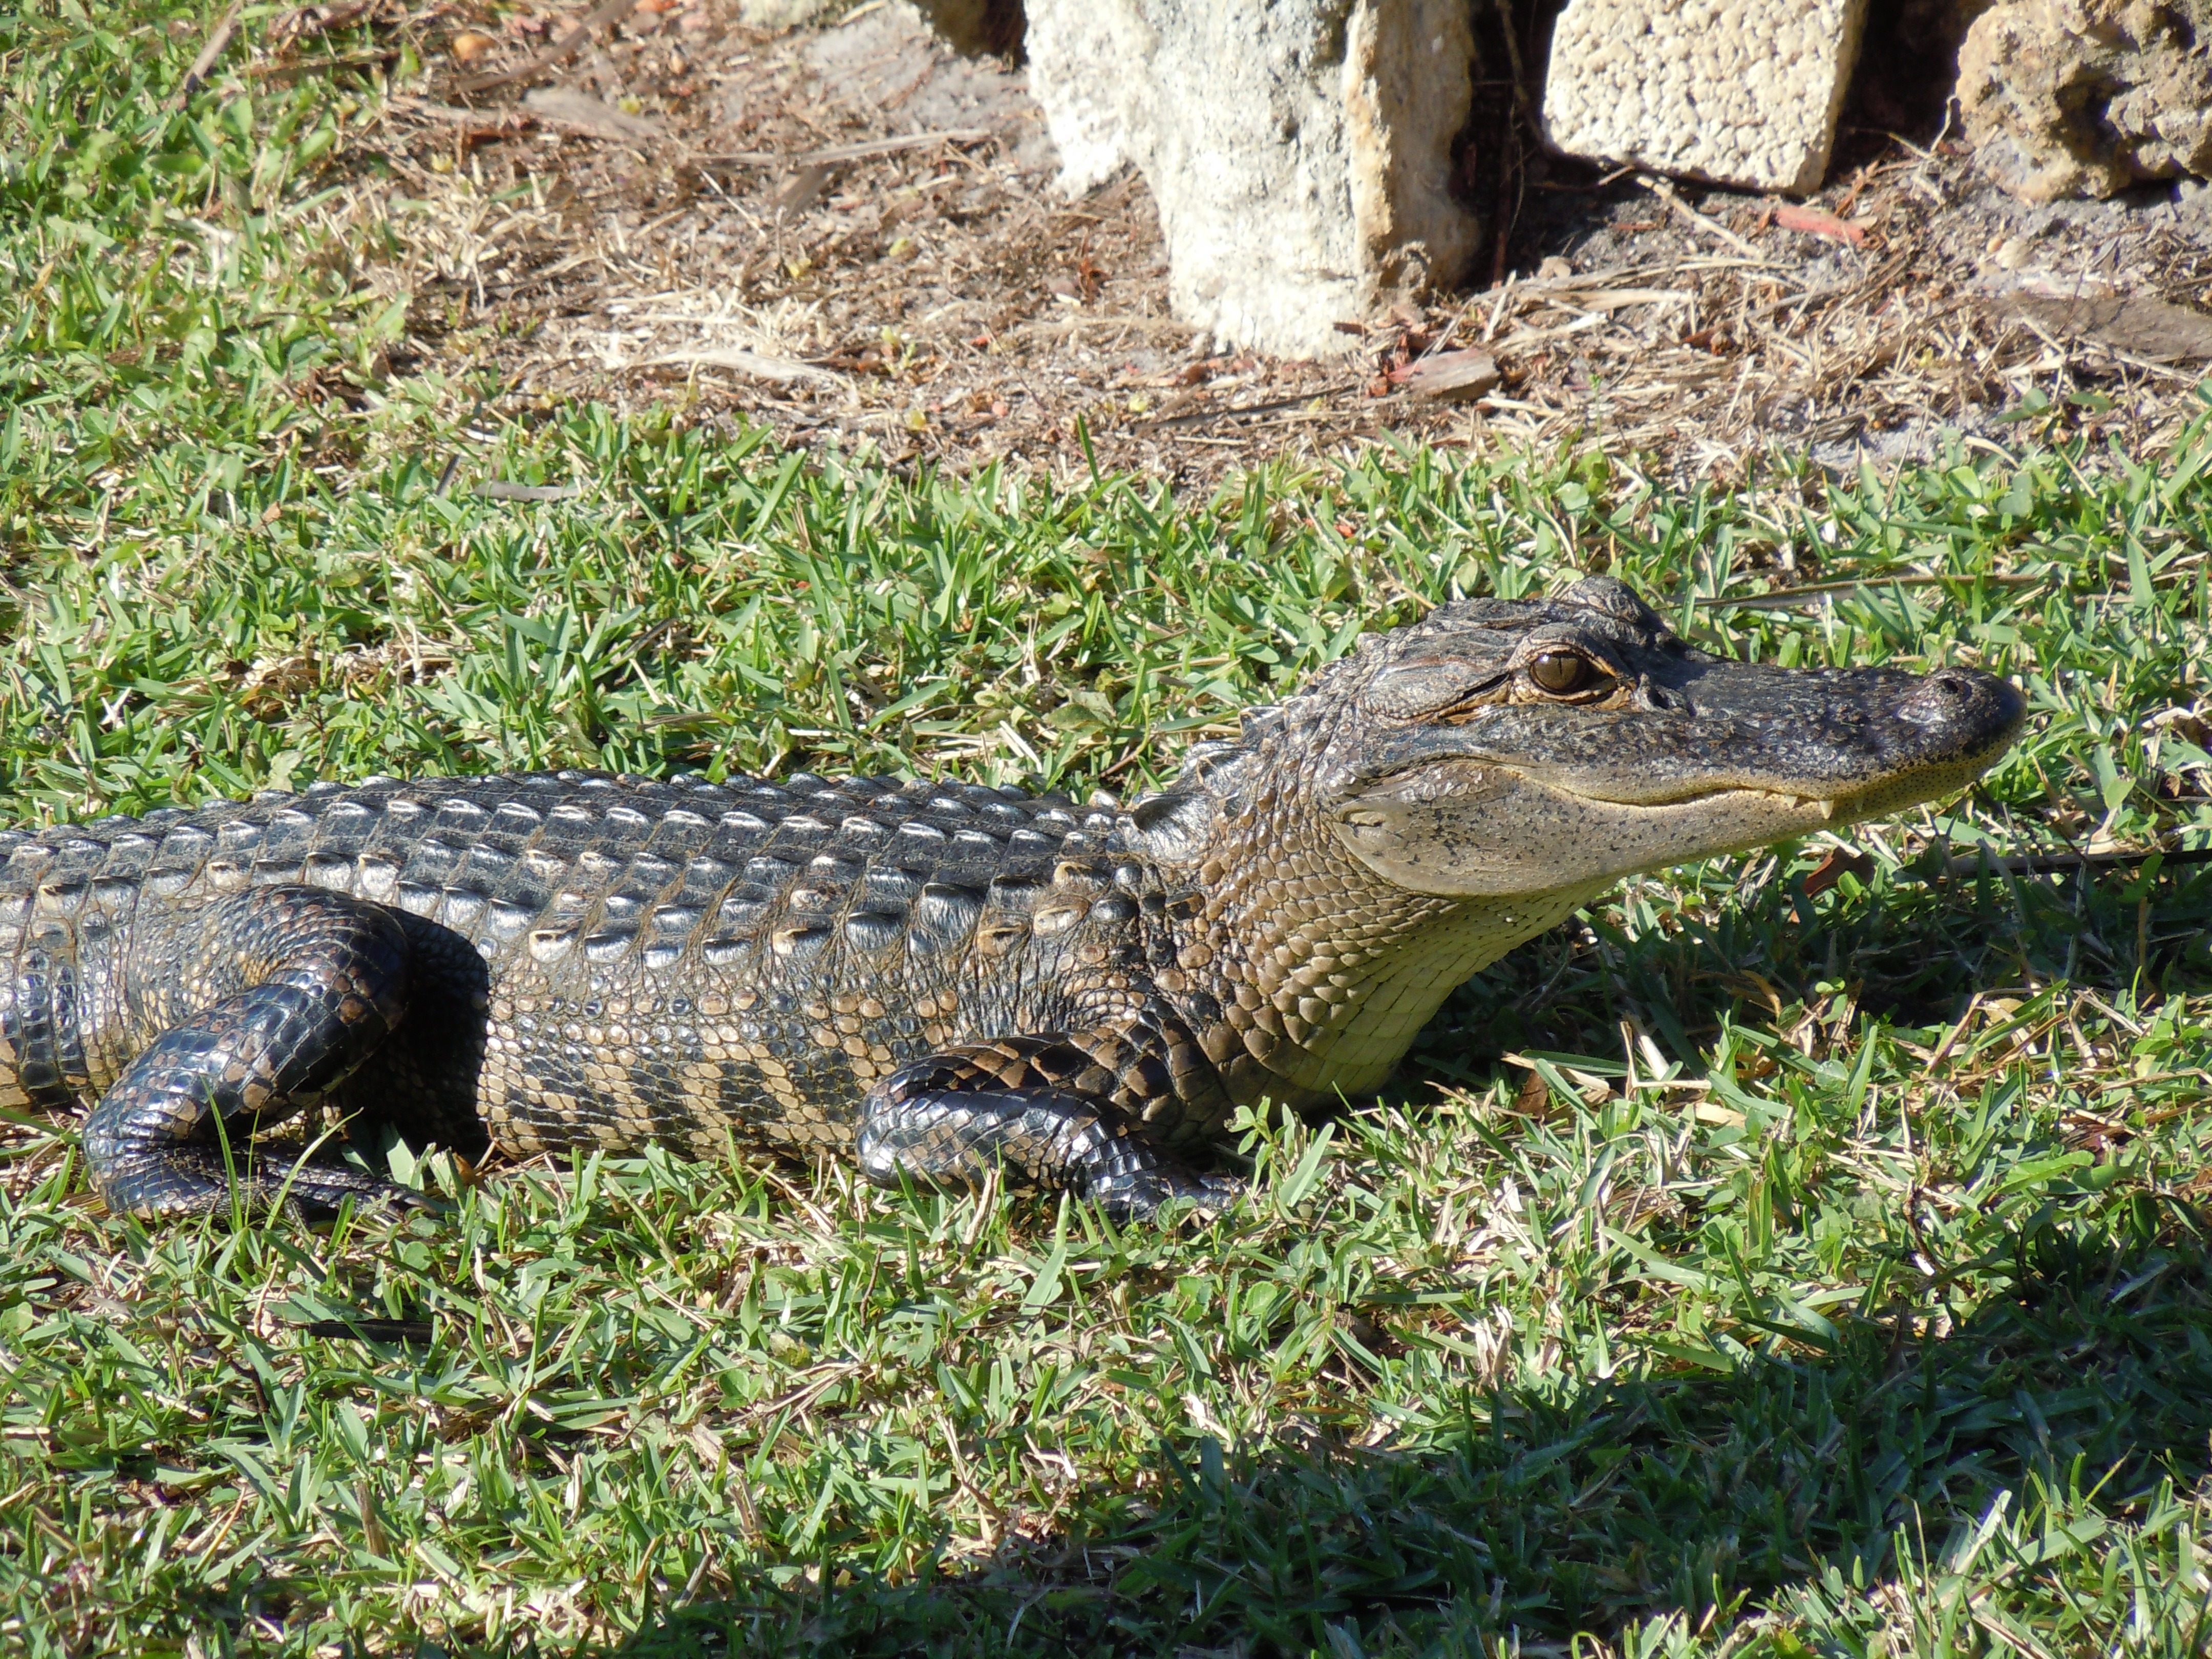
animal, wildlife, zoo, reptile, fauna, crocodile, alligator, vertebrate, young animal, crocodilia, american alligator, nile crocodile, young alligator